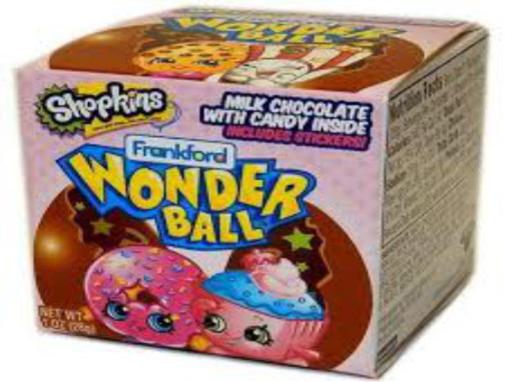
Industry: Leisure